Greater crested tern

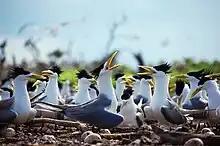
A nesting colony in Tubbataha Reef, Philippines

A male greater crested tern establishes a small area of the colony in preparation for nesting, and initially pecks at any other tern entering his territory. If the intruder is another male, it retaliates in kind, and is normally vigorously repelled by the incumbent. A female entering the nest area reacts passively to the male's aggression, enabling him to recognise her sex and initiate pair formation by display, including head raising and bowing; this behaviour is frequently repeated during nesting to reinforce the bond between the pair. Terns also use fish as part of the courtship ritual. One bird flies around the colony with a fish in its beak, calling loudly; its partner may also fly, but the pair eventually settle and the gift is exchanged.